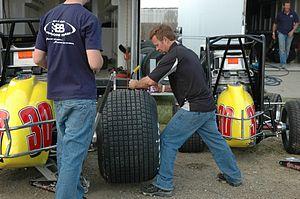
William Leonard "Billy" Boat, né le 2 février 1966 à Phoenix, est un pilote automobile américain. Il remporte notamment une victoire en Indy Racing League en 1998 sur le Texas Motor Speedway et signe la pole position des 500 miles d'Indianapolis 1998.